Computer-supported cooperative work

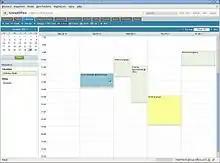
A group calendar allowing for collaboration of schedules

Groupware goes hand in hand with CSCW. The term refers to software that is designed to support activities of a group or organization over a network and includes email, conferencing tools, group calendars, workflow management tools, etc.